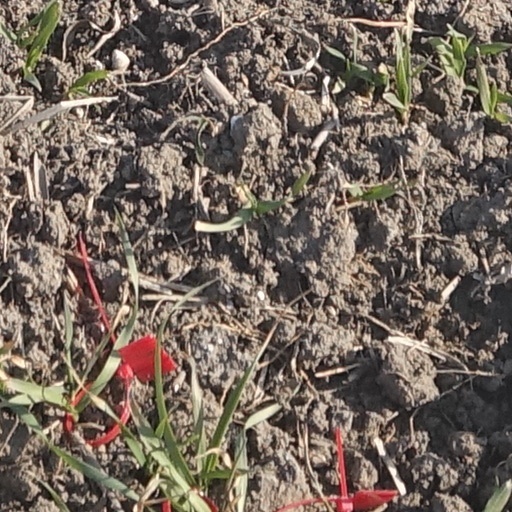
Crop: wheat